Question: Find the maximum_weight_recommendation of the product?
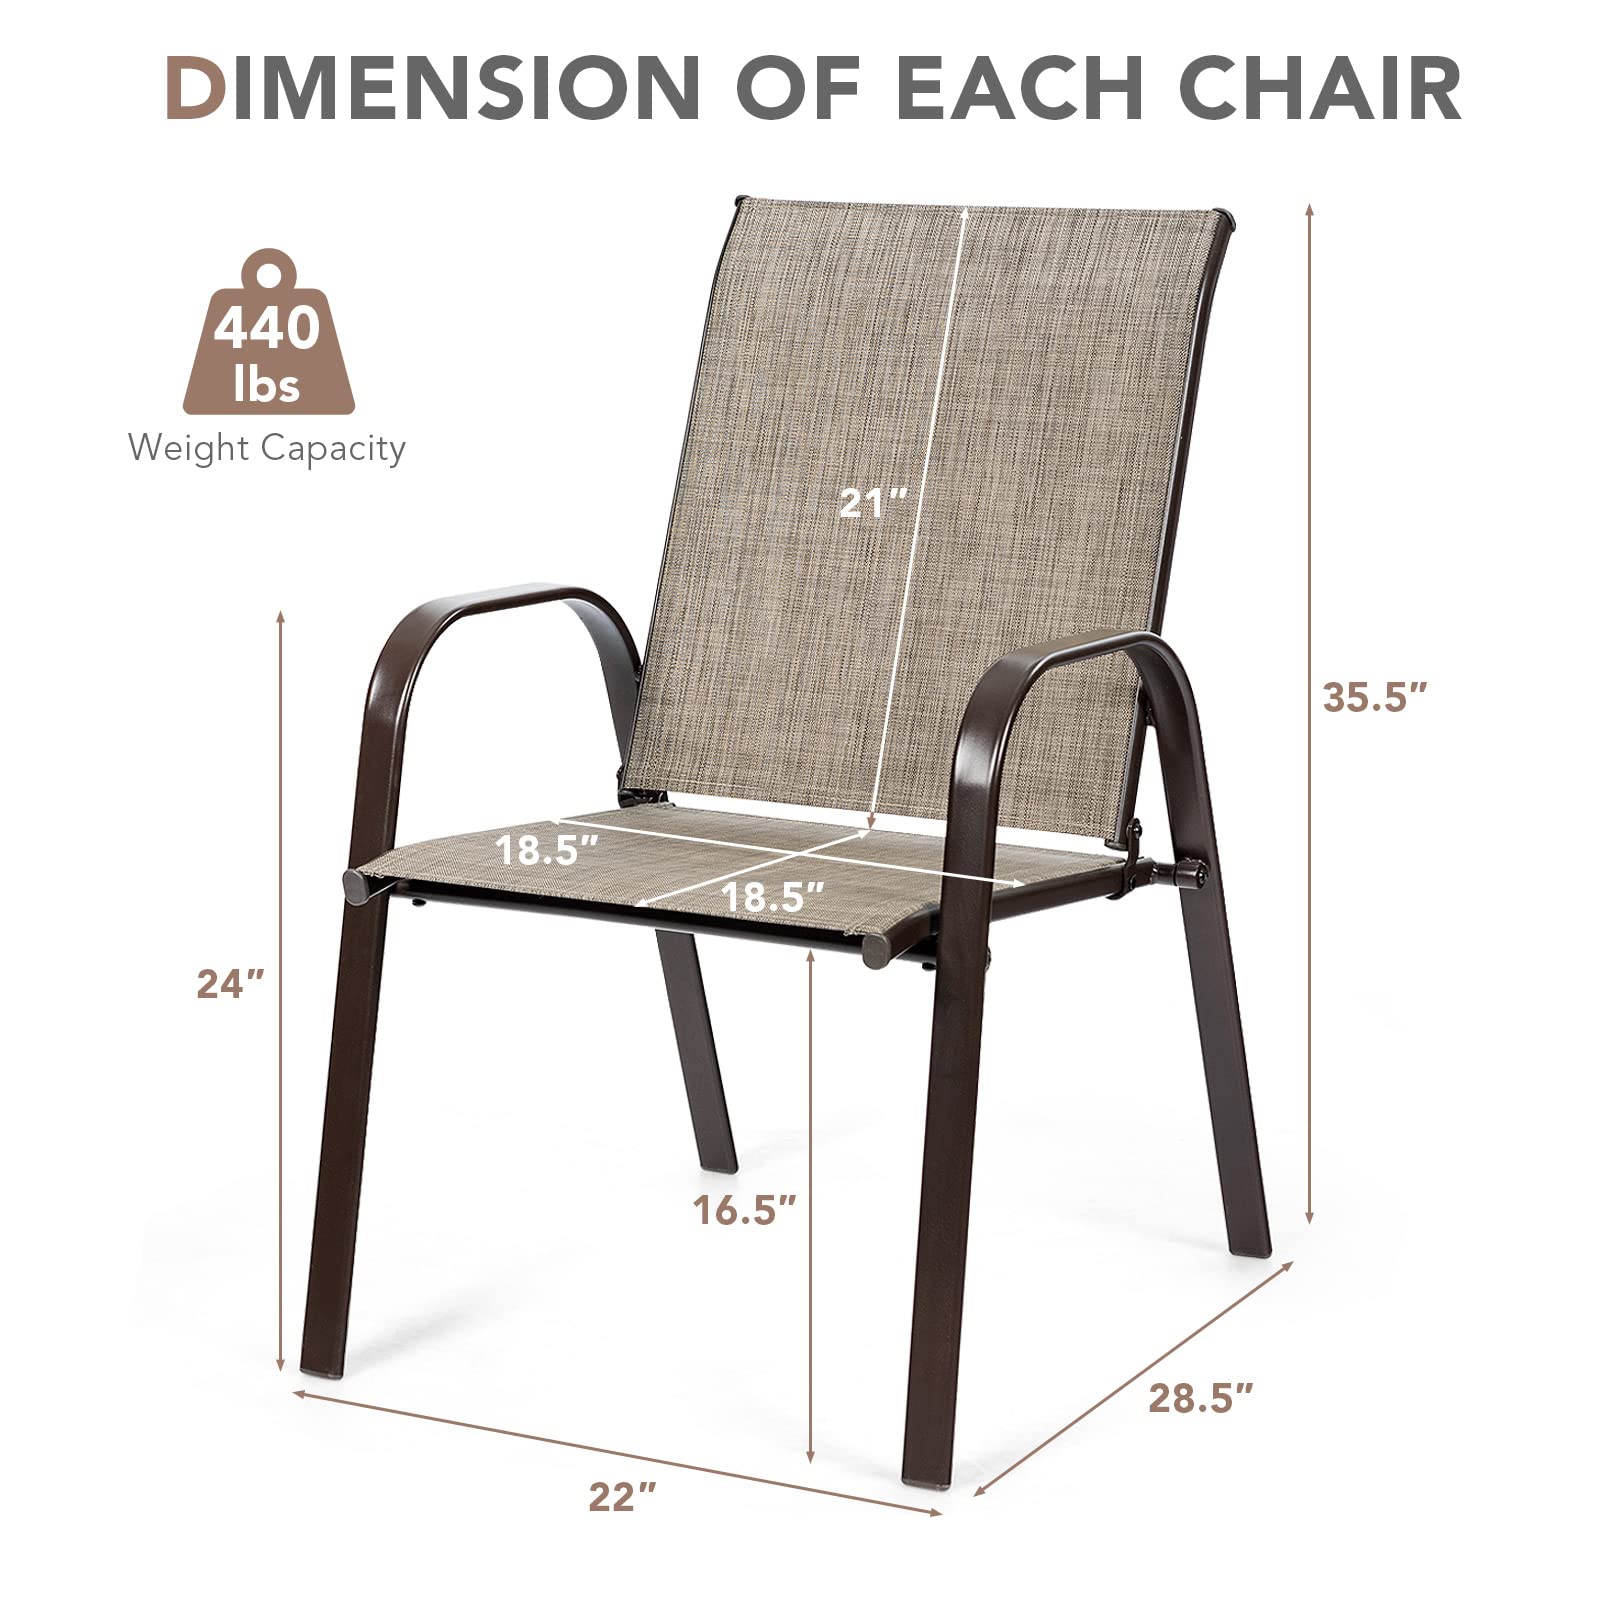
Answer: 440 pound